Francesco Montervino

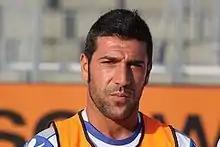
Montervino with Napoli

Francesco Montervino (born 7 May 1978) is an Italian football sporting director and former midfielder, who last played for Salernitana.